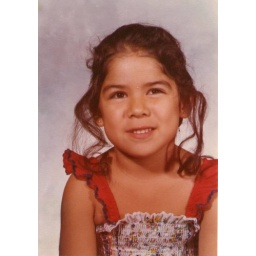
lil lisa in red ruffle dress